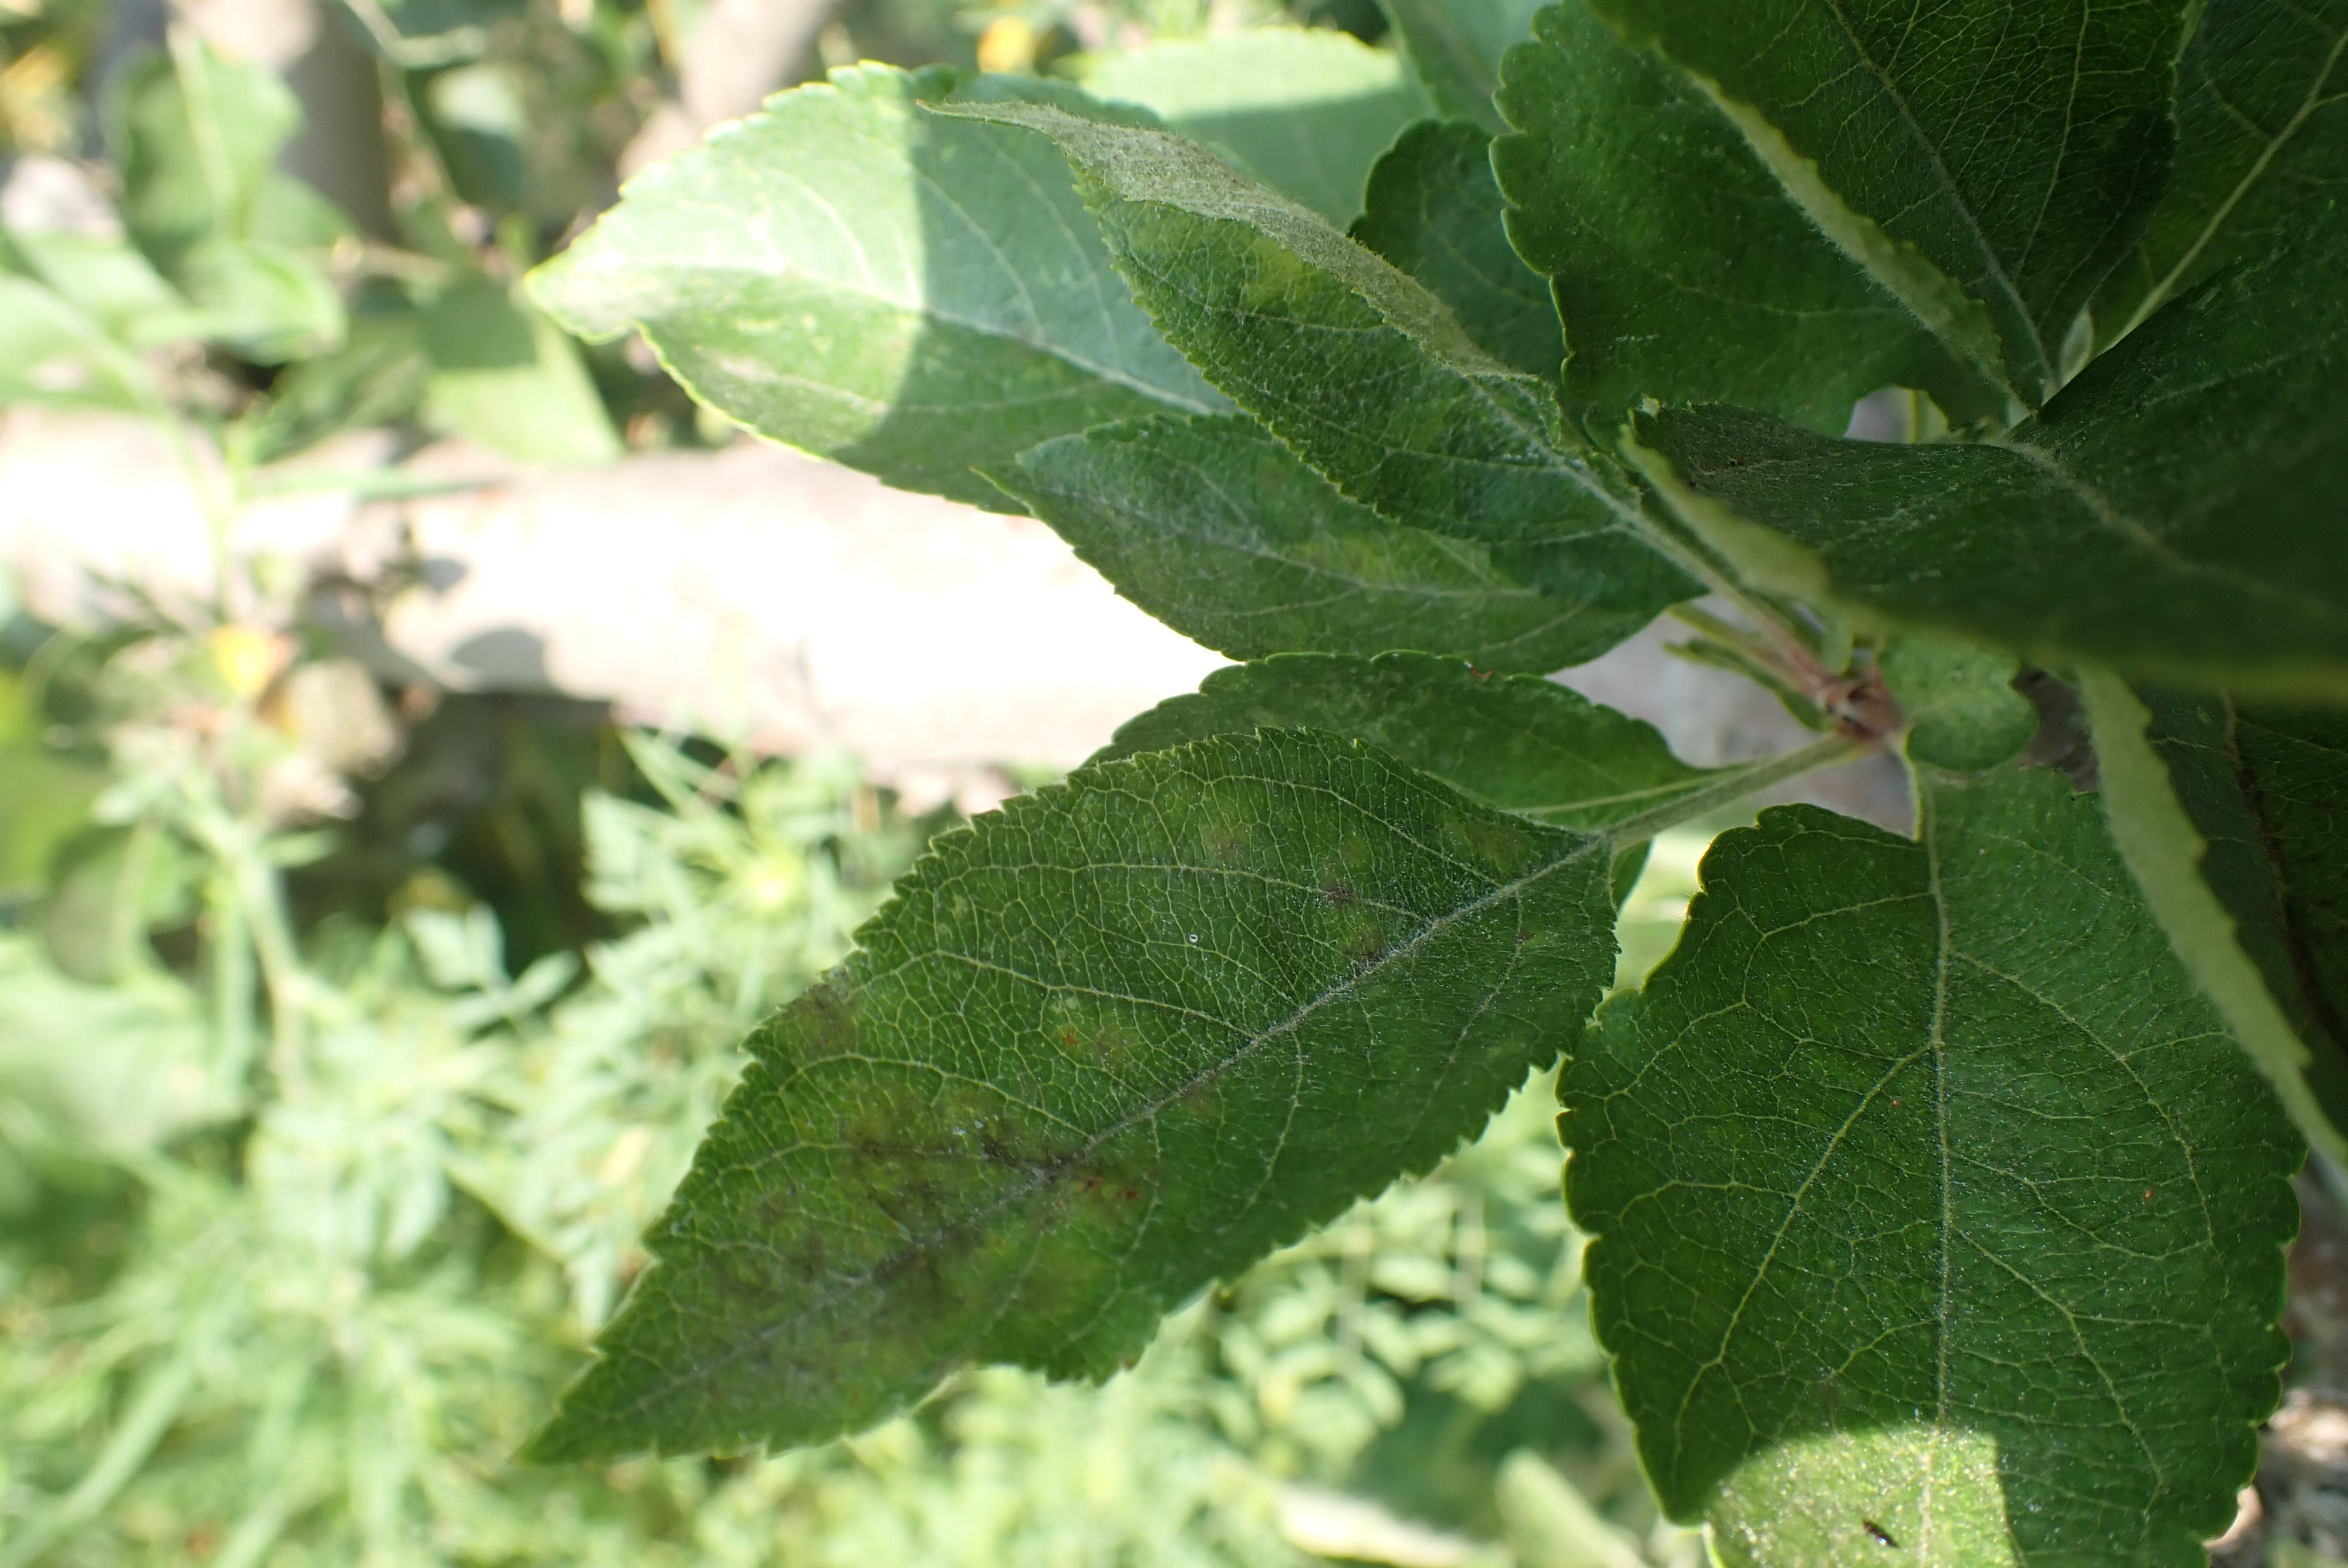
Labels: scab